MR-63

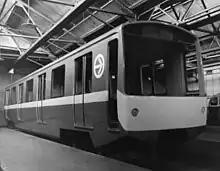
Initial concept design of the trains

As part of the development of the Montreal Metro in the early 1960s, the City of Montreal was assisted in the detailed design and engineering of the Metro by French consultant SOFRETU, owned by the operator of the Paris Métro. It was decided that the new Metro would use a similar rubber-tired train design as used on the Paris Métro – instead of steel ones as used on the Toronto subway.